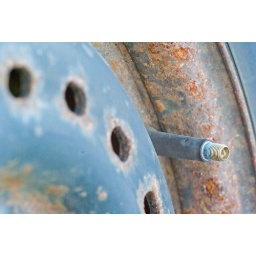
I found this rusty old tire by the side of the road as I was walking the dogs.